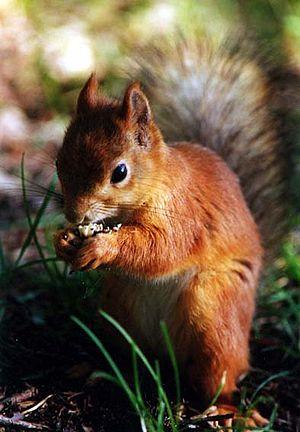
Les écureuils arboricoles forment la tribu des Sciurini.
La forêt de Soignes est une forêt périurbaine d’environ 5 000 ha, située au sud-est de Bruxelles, dans la partie centrale de la Belgique et dont un cinquième de la superficie, située sur le territoire de Bruxelles-Capitale, est connexe avec le bois de la Cambre, promenade forestière et champêtre qui pénètre dans la ville jusqu’à 4 kilomètres du centre ville. En pénétrant sous les arbres du bois de la Cambre, puis de la forêt de Soignes, le promeneur, s’il se dirige vers le sud, débouche, 14 kilomètres plus loin, à Waterloo. Depuis 2017, 270 ha sont classés patrimoine mondial de l’UNESCO.